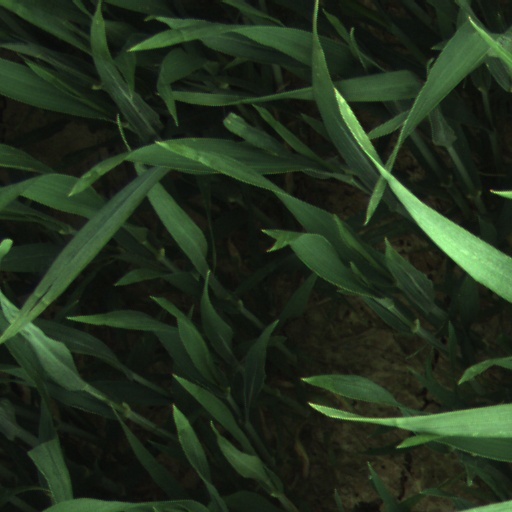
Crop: wheat